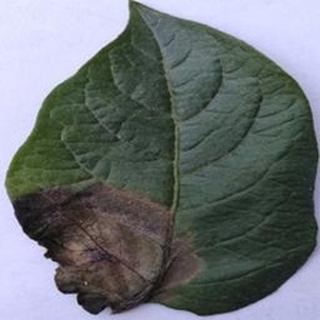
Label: potato_late_blight